Maria Sakkari

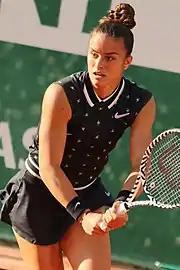
Sakkari at the 2019 French Open

As it regards the clay-court season, she started playing at Charleston Open, where she defeated Conny Perrin, Andrea Petkovic and second seed Kiki Bertens, respectively. Then she reached quarterfinal where she was defeated by fifth seed Caroline Wozniacki. At İstanbul Cup, she failed in first round from Veronika Kudermetova. The Morocco Open was special for Sakkari, because until 23 September 2023 when she won the Guadalajara title, it had been her only tournament where she had succeeded to win a title. On her road to the final, she defeated Olga Danilović, Isabella Shinikova, Elise Mertens, Alison Van Uytvanck, and then, in the final, she defeated Johanna Konta. After winning the title, she climbed from 51 to place 39 in the WTA rankings. While in Madrid she did not have much success, reaching only first round, in Rome she firstly passed qualification and then she reached her second career-Premier-5 semifinal, but there lost to the eventual champion Karolína Plíšková. At the French Open, she was seeded for the first time there at No. 29, and she reached second round, winning against Anna Tatishvili in first round, but lost in second round to Kateřina Siniaková.